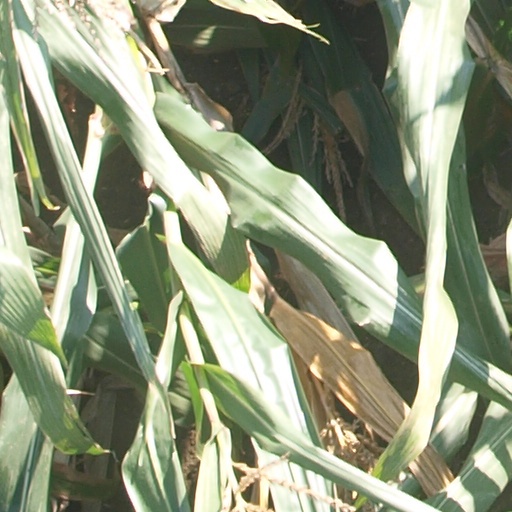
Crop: maize; corn